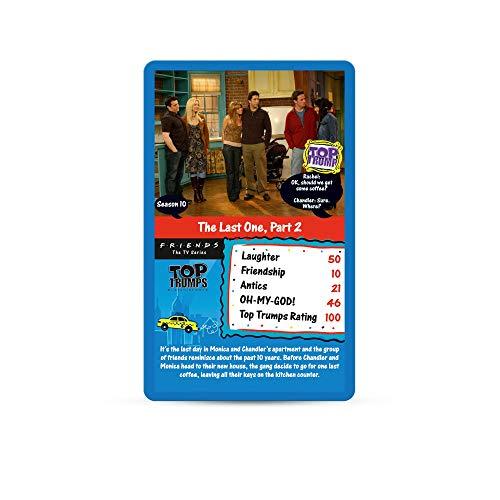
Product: Friends Top 30 Moments Top Trumps Card Game
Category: Toys & Games | Games & Accessories | Card Games
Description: Entertaining educational card game loved for bringing your favorite Friends moments to life.
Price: $9.95
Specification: ProductDimensions:3.3x0.6x5.5inches|ItemWeight:0.16ounces|ShippingWeight:4ounces(Viewshippingratesandpolicies)|ASIN:B07HGQ7M3L|Itemmodelnumber:003248|Manufacturerrecommendedage:8yearsandup